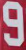
Number: 9